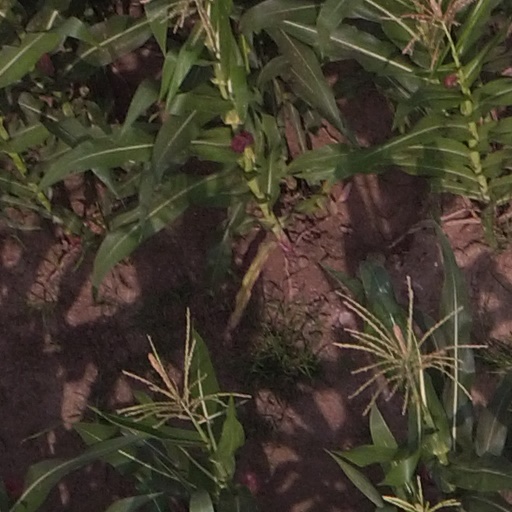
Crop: maize; corn